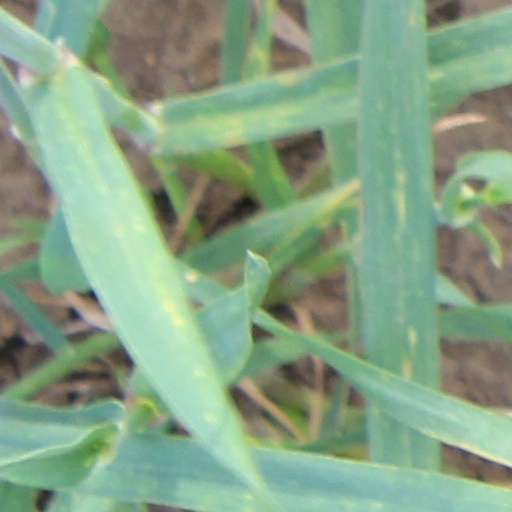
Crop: wheat